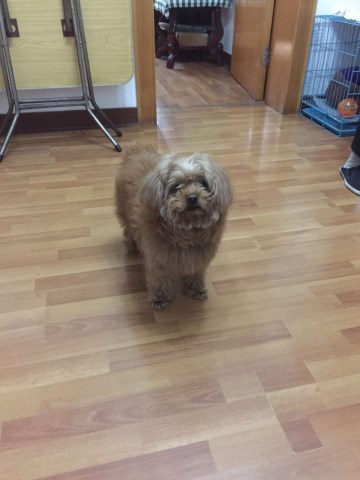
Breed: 7449-n000128-teddy